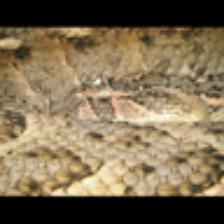
Label: NonHuman